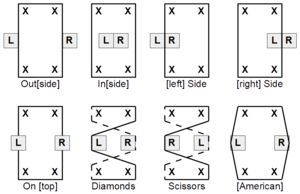
Le jeu de l'élastique est un jeu enfantin, joué par au moins 3 personnes à l'aide d'une bande élastique nouée en cercle.